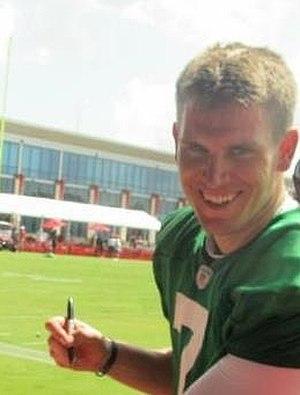
Brett Ratliff est un joueur américain de football américain.